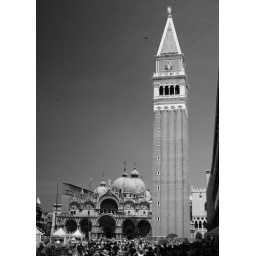
San Marcos Square in Venice... those are the pigeons in the sky (the black specs)